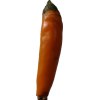
Label: pepper